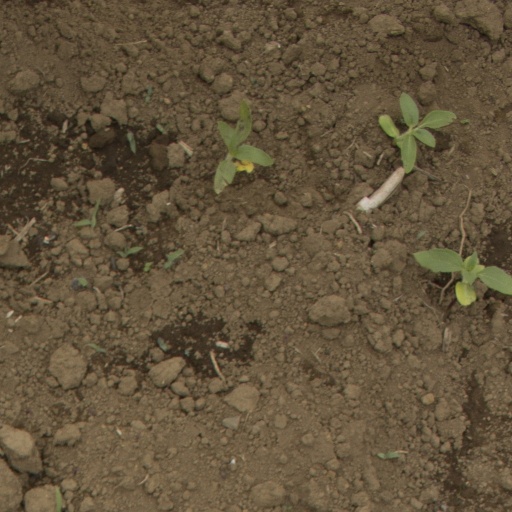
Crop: Jerusalem artichoke